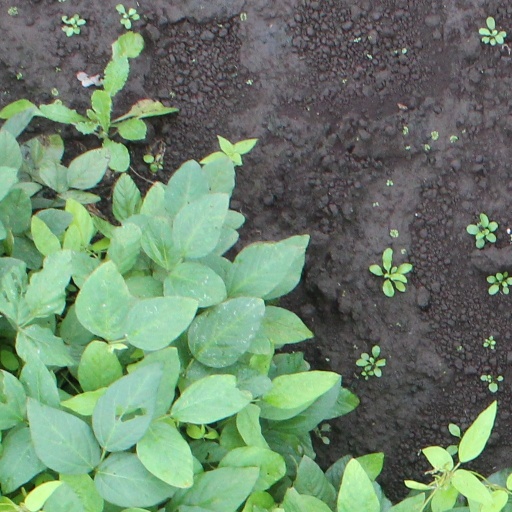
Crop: soybean